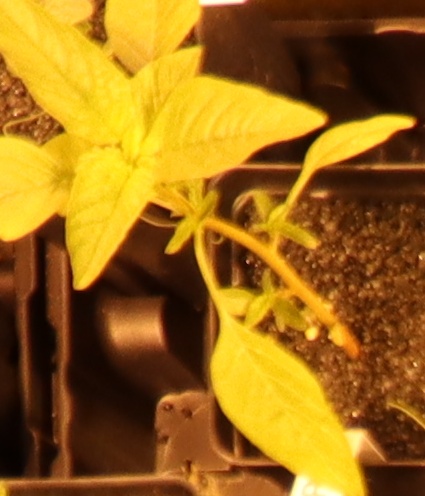
Label: Waterhemp